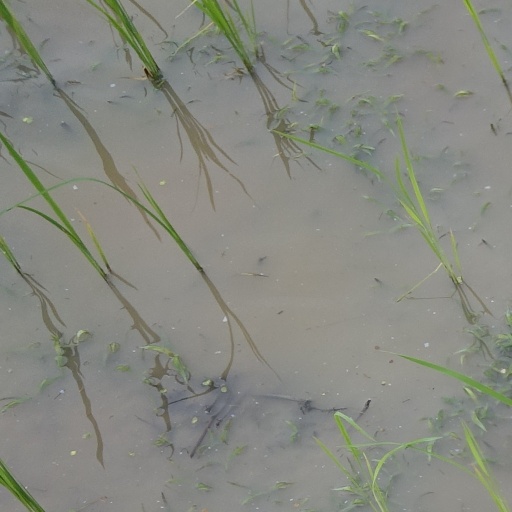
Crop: rice